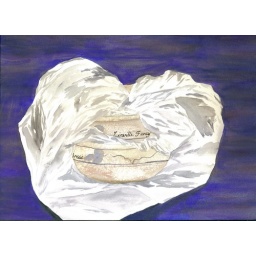
bowls in tissue paper